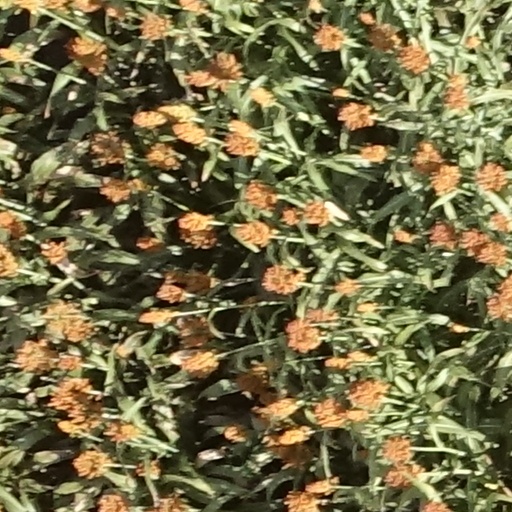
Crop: sorghum